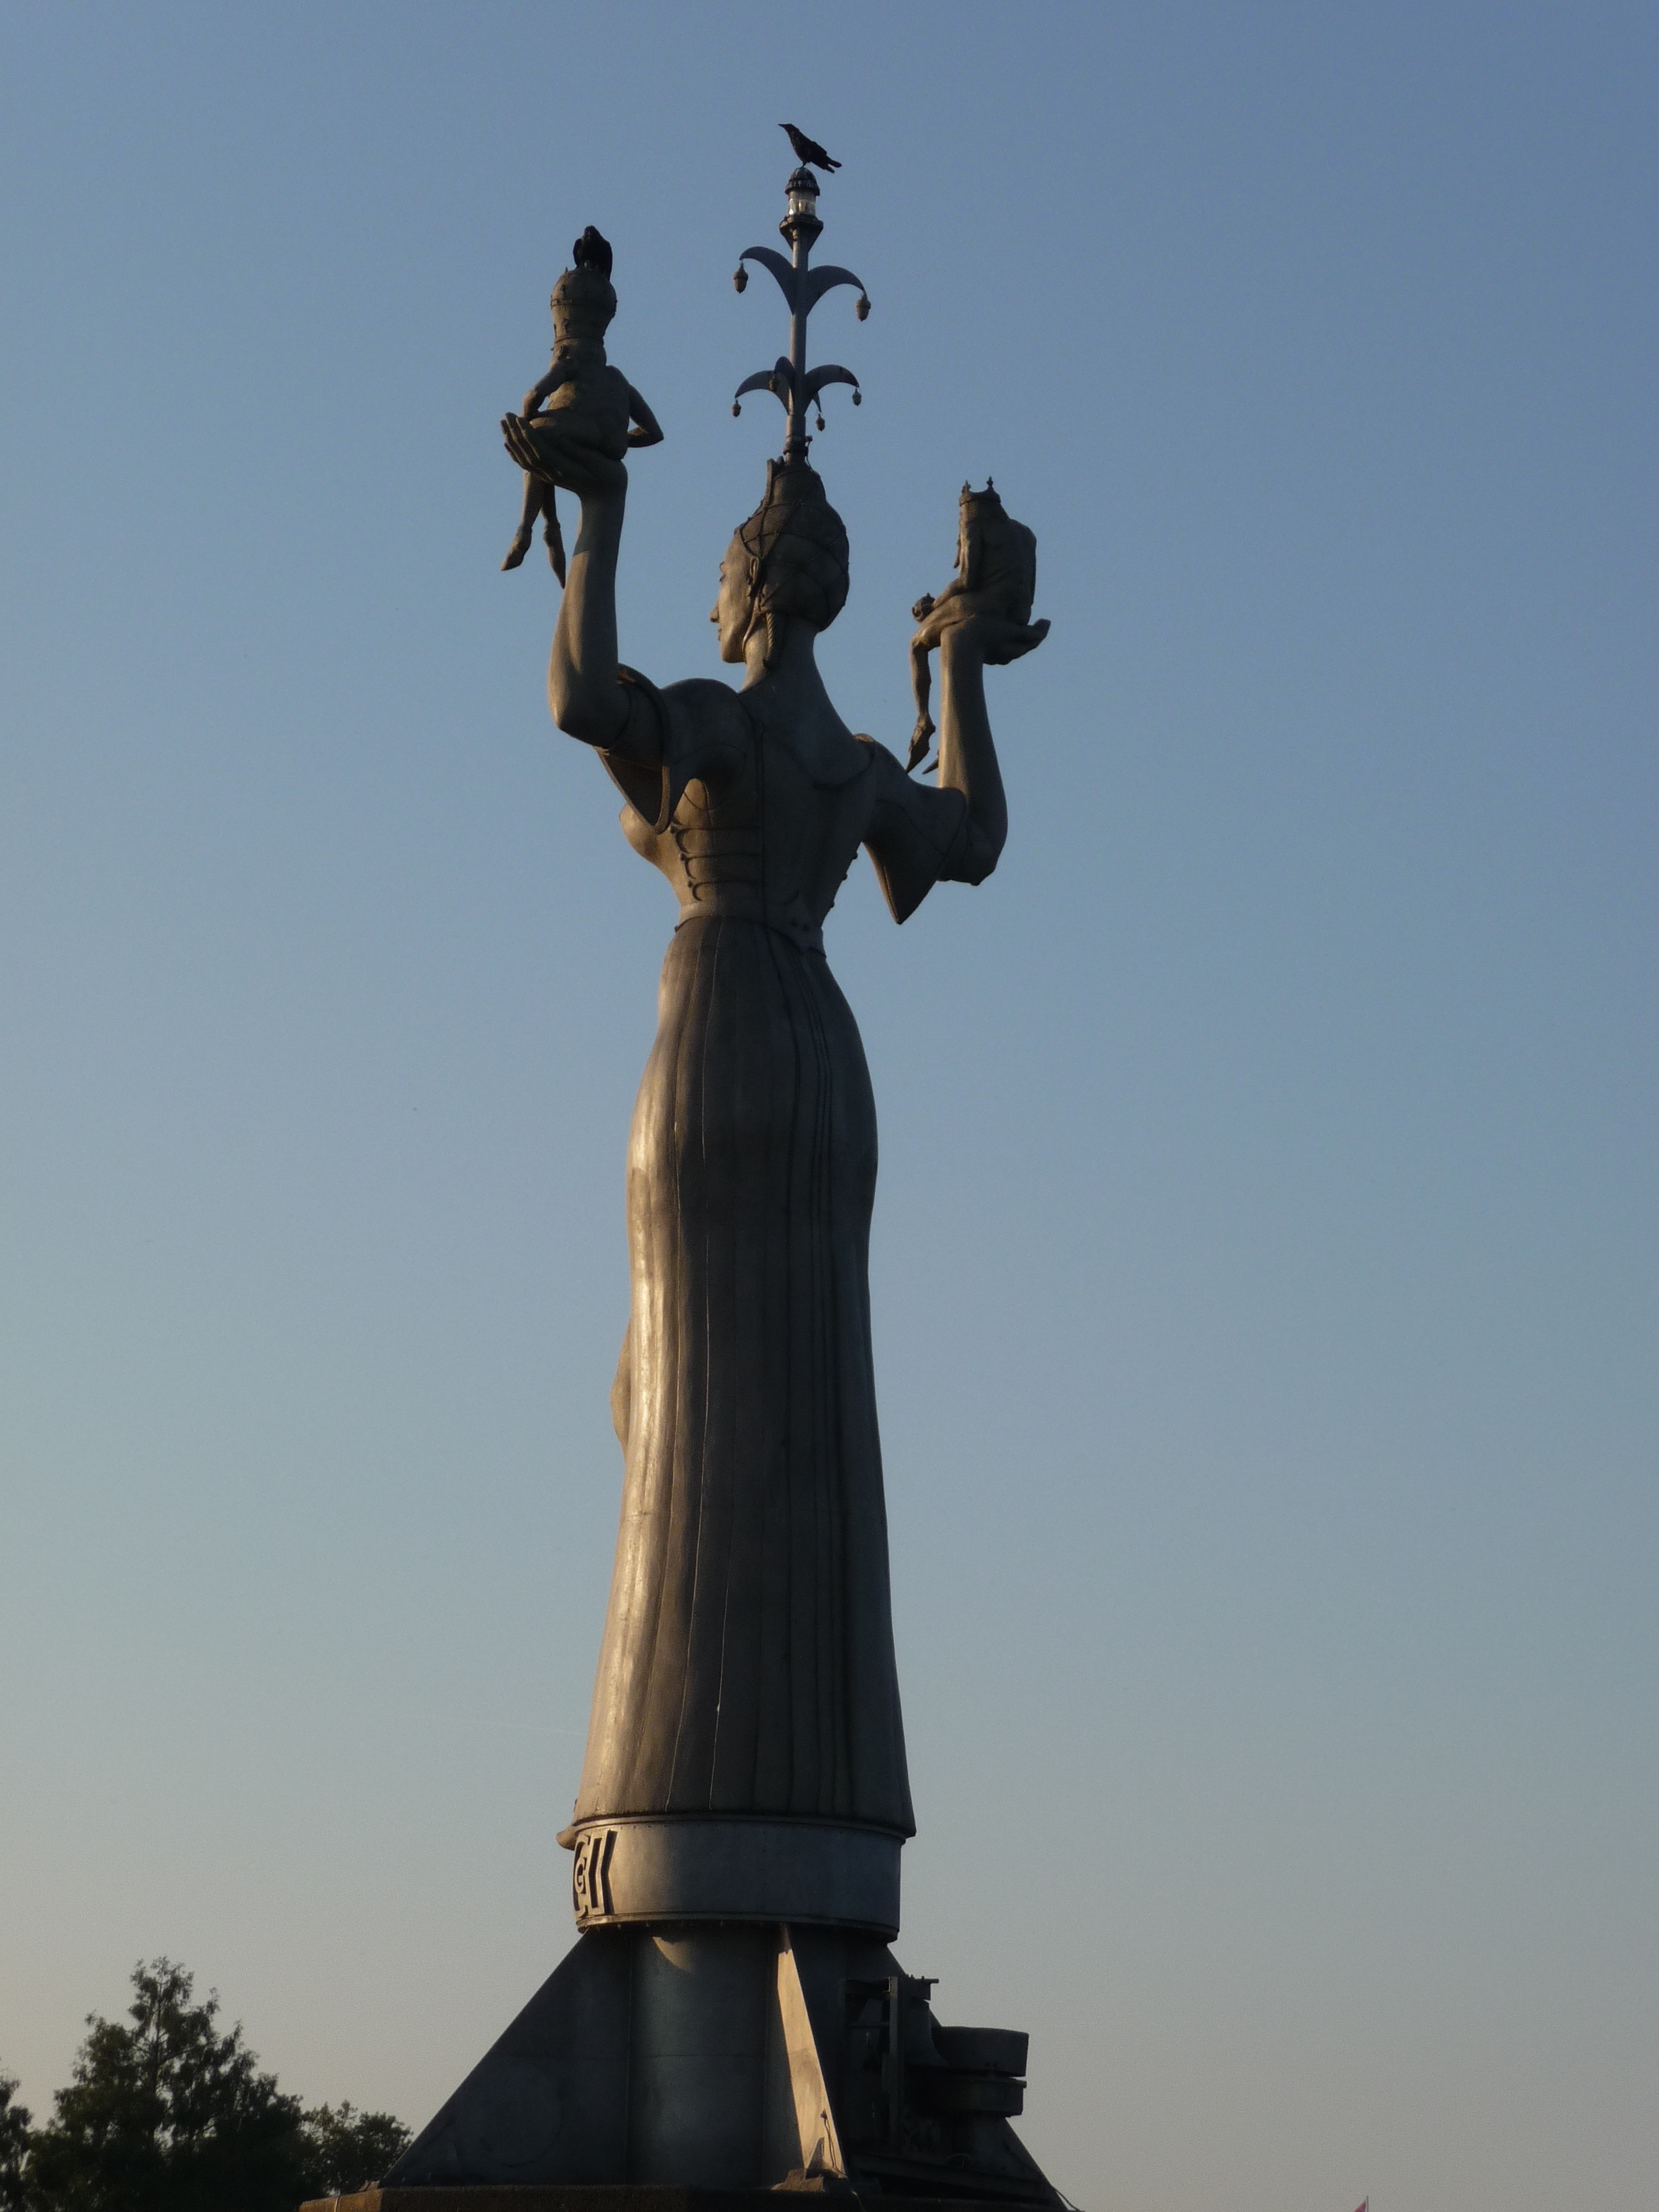
monument, statue, evening, landmark, port, sculpture, memorial, temple, ships, imperia, lake constance, constance, peter lenk